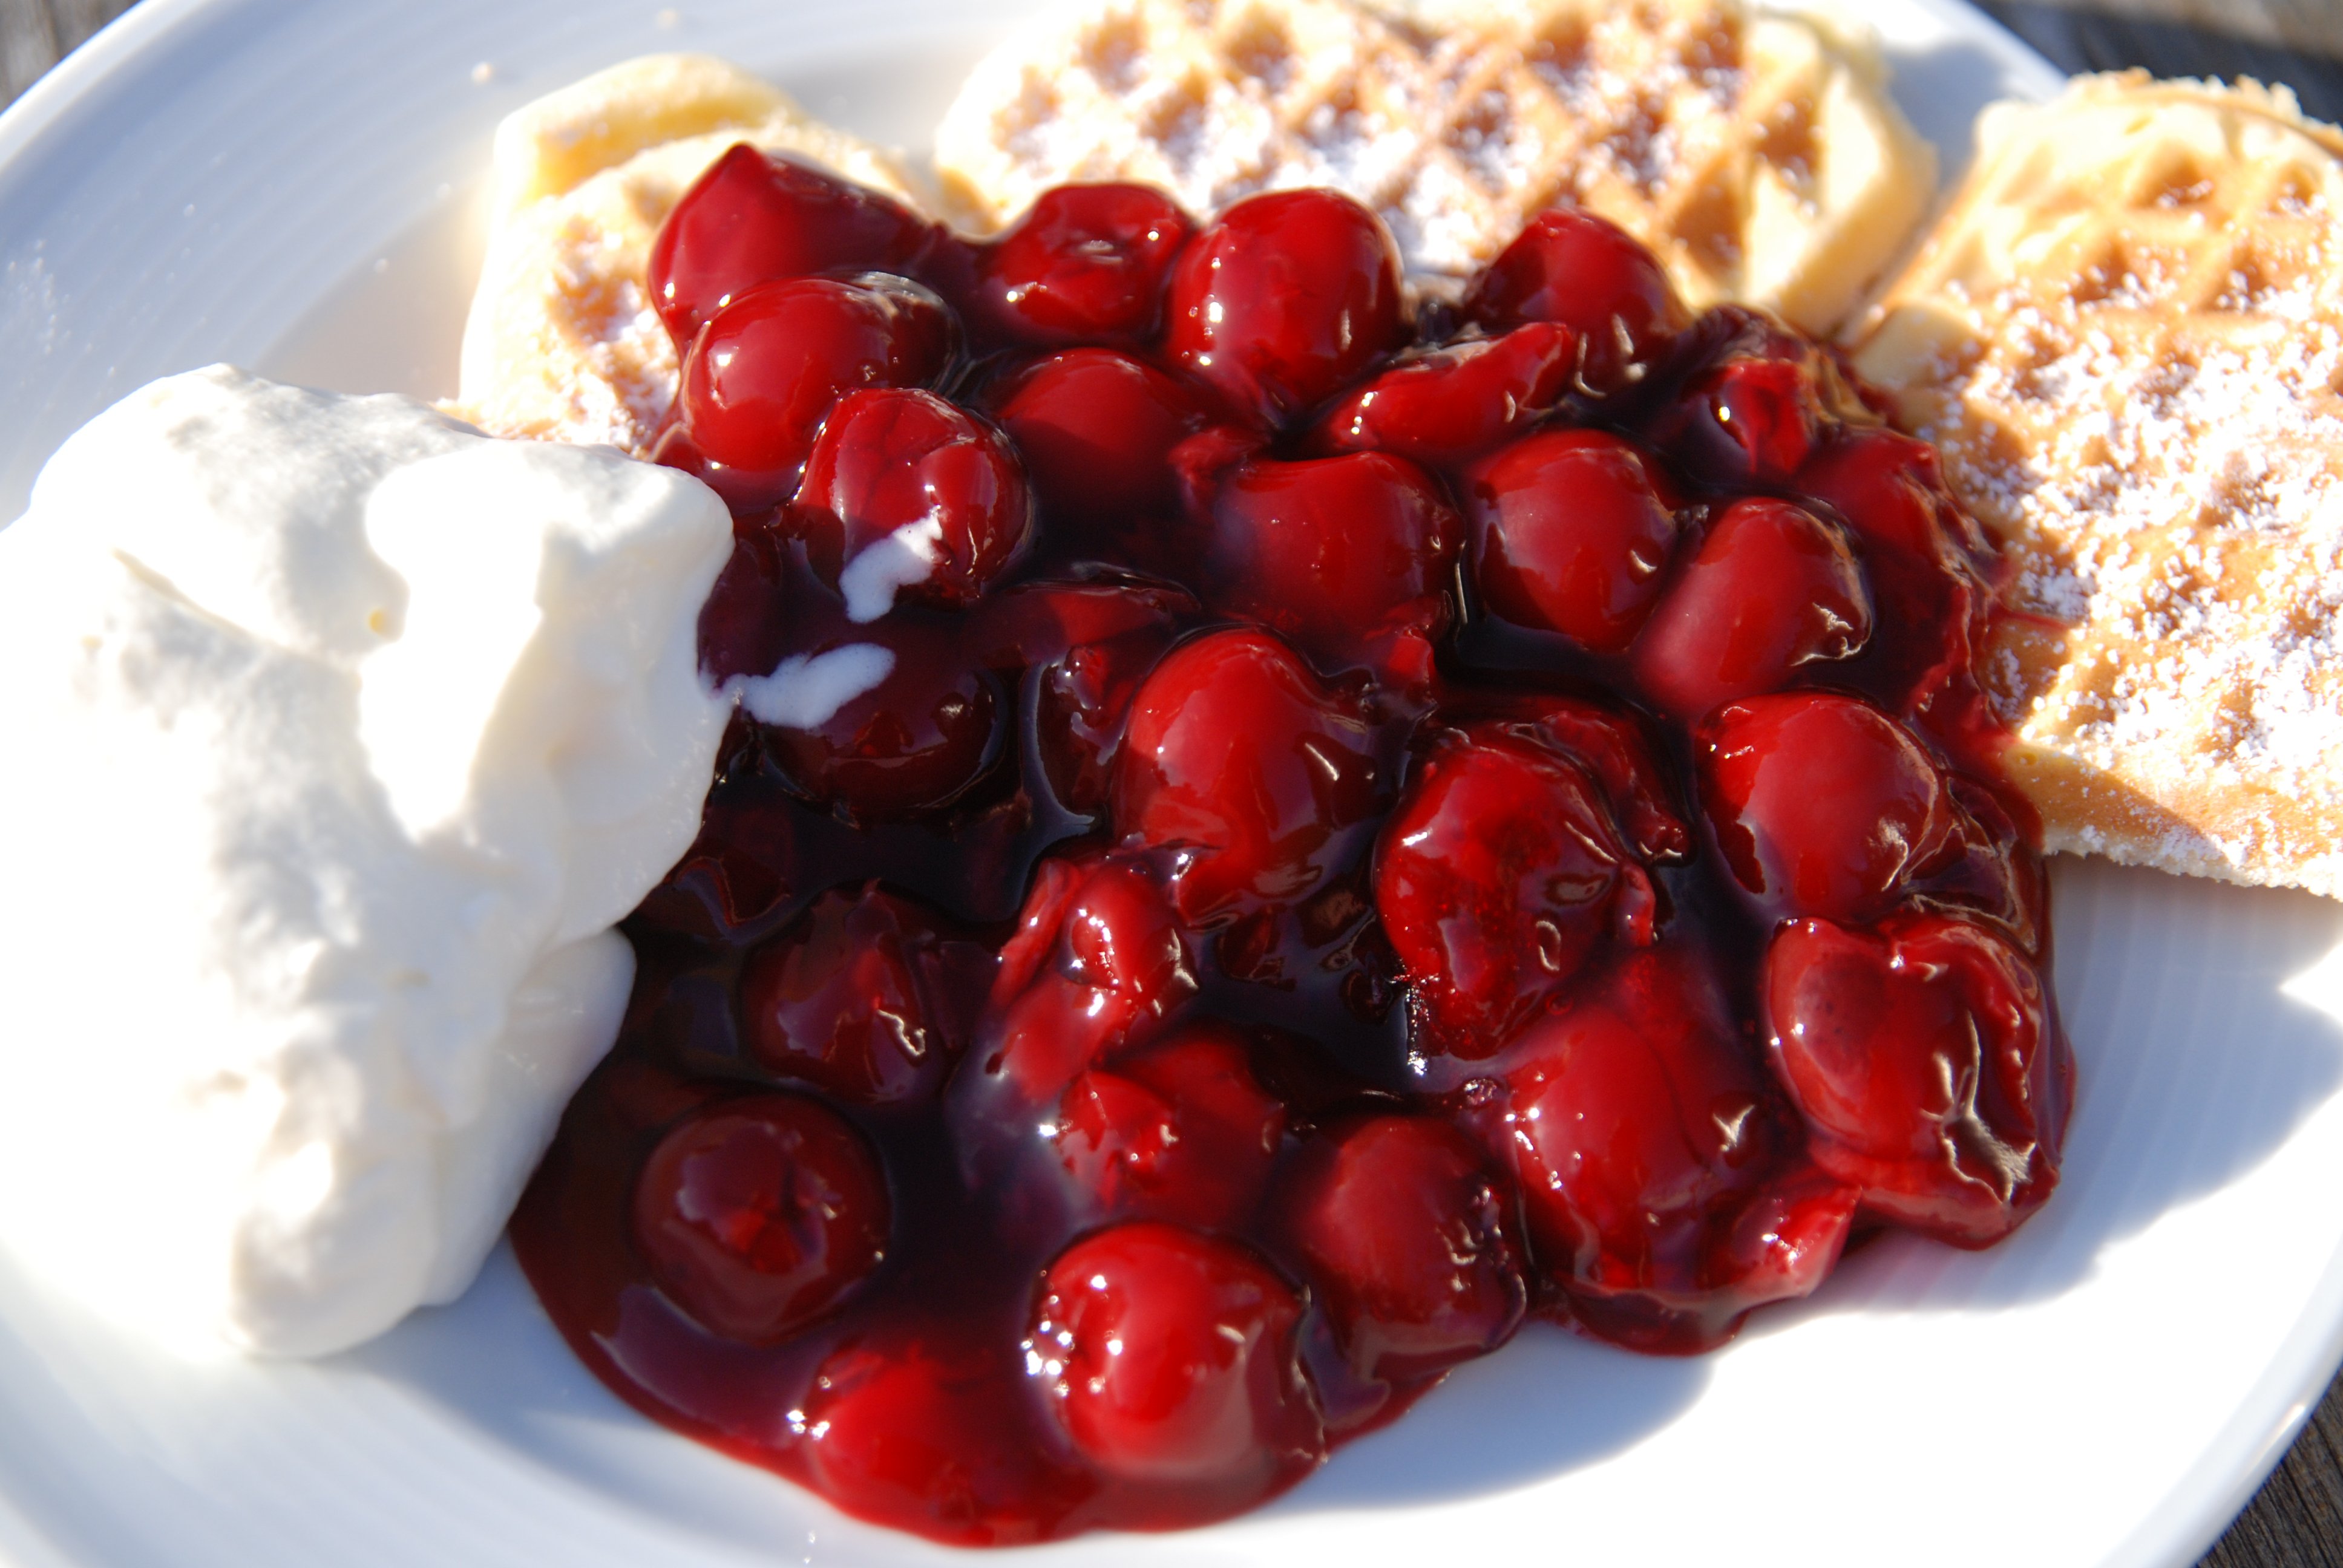
plant, fruit, berry, dish, meal, food, produce, breakfast, dessert, cream, sweet dish, cranberry, waffles, cherry, cherries, flowering plant, sour cherries, pavlova, land plant, frutti di bosco